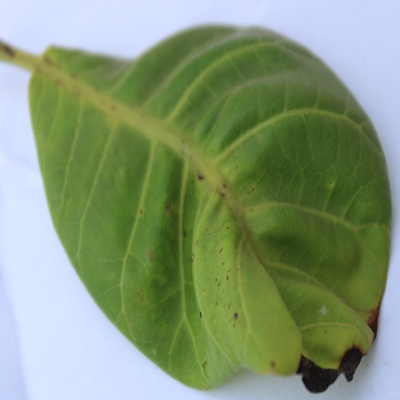
Crop: Cashew
Condition: anthracnose